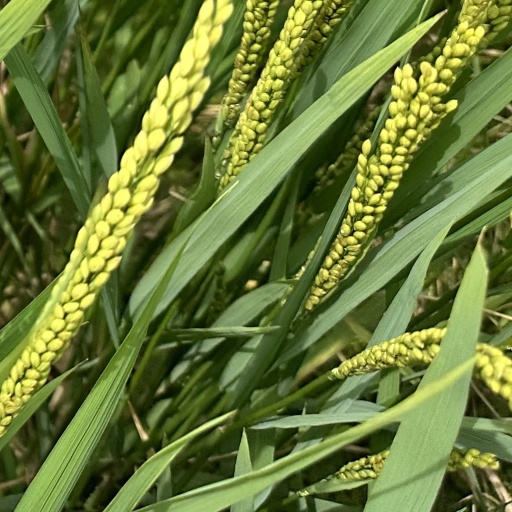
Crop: rice